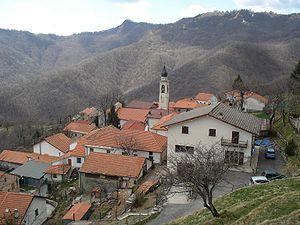
Fascia est une commune italienne de la ville métropolitaine de Gênes dans la région Ligurie en Italie.